Krogh (crater)

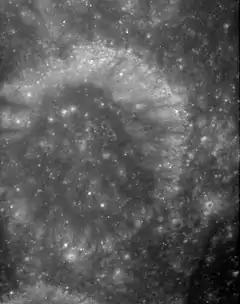
Apollo 17 image

Krogh is a small lunar impact crater that is located in the eastern part of the Moon, to the southeast of the crater Auzout. It was named after Danish zoologist, physiologist and Nobel laureate August Krogh. This crater was previously designated Auzout B. The crater is roughly circular and bowl-shaped, with an inner wall that is wider in the north than the south. It is otherwise an undistinguished formation.